New Glarus, Wisconsin

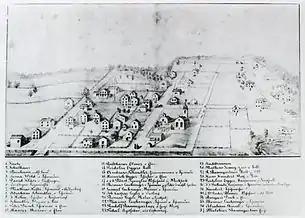
A bird's eye drawing of New Glarus, Wisconsin (1860)

In the early 1840s, after several years of failed crops and as food became scarce, much of the canton of Glarus in Switzerland found itself deep in poverty. With more workers than available jobs, the government of the canton saw emigration to America as a solution. Authorities established the Glarus Emigration Society in 1844, which offered loans to help residents purchase land in the New World. All other expenses associated with the voyage to America were to be paid by the emigrants themselves. Men were offered free of rent for ten years, after which they could own the land for a mere ten shillings per acre. Given the desperate economic conditions in Switzerland, 193 volunteers decided to leave their homeland to start anew in America.